Katharine Jefferts Schori

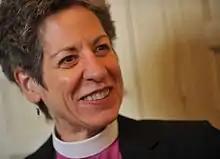
Jefferts Schori in 2008

The Episcopal Church met in General Convention in Columbus, Ohio, in June 2006. Jefferts Schori was elected to serve a nine-year term as Presiding Bishop by the House of Bishops, on June 18, from among seven nominees on the fifth ballot with 95 of the 188 votes cast. The House of Deputies, consisting of deacons, priests and laity, overwhelmingly approved the House of Bishops' election later that day. Jefferts Schori was the first woman primate in the worldwide Anglican Communion and the 26th Presiding Bishop of the Episcopal Church.